List of tourist attractions in Potsdam

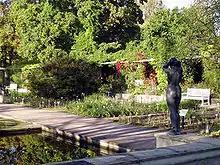
Island of Friendship

The Prussian tolerance, which is highly visible in the city, is also expressed by Potsdam's churches: In the centre of Protestant Potsdam, stands a large Roman Catholic church, and the oldest Russian Orthodox Church in Germany is found here. Churches were built for settlers from various corners of Europe: the Swiss, French, Bohemians ...